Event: Nepal Earthquake
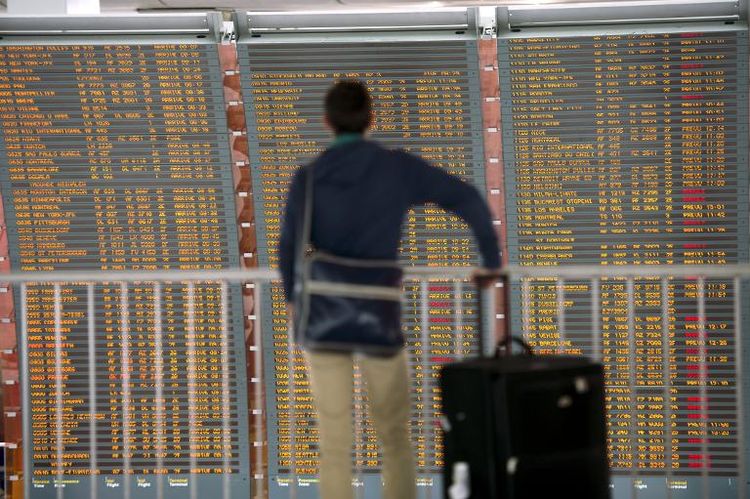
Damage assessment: no_damage